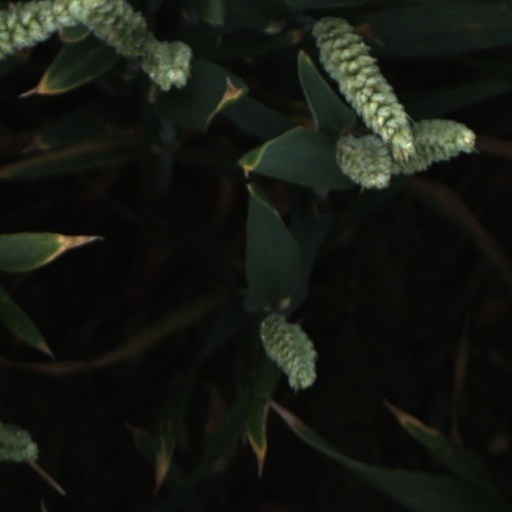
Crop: wheat